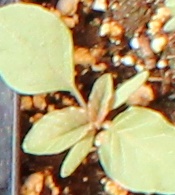
Label: Redroot Pigweed